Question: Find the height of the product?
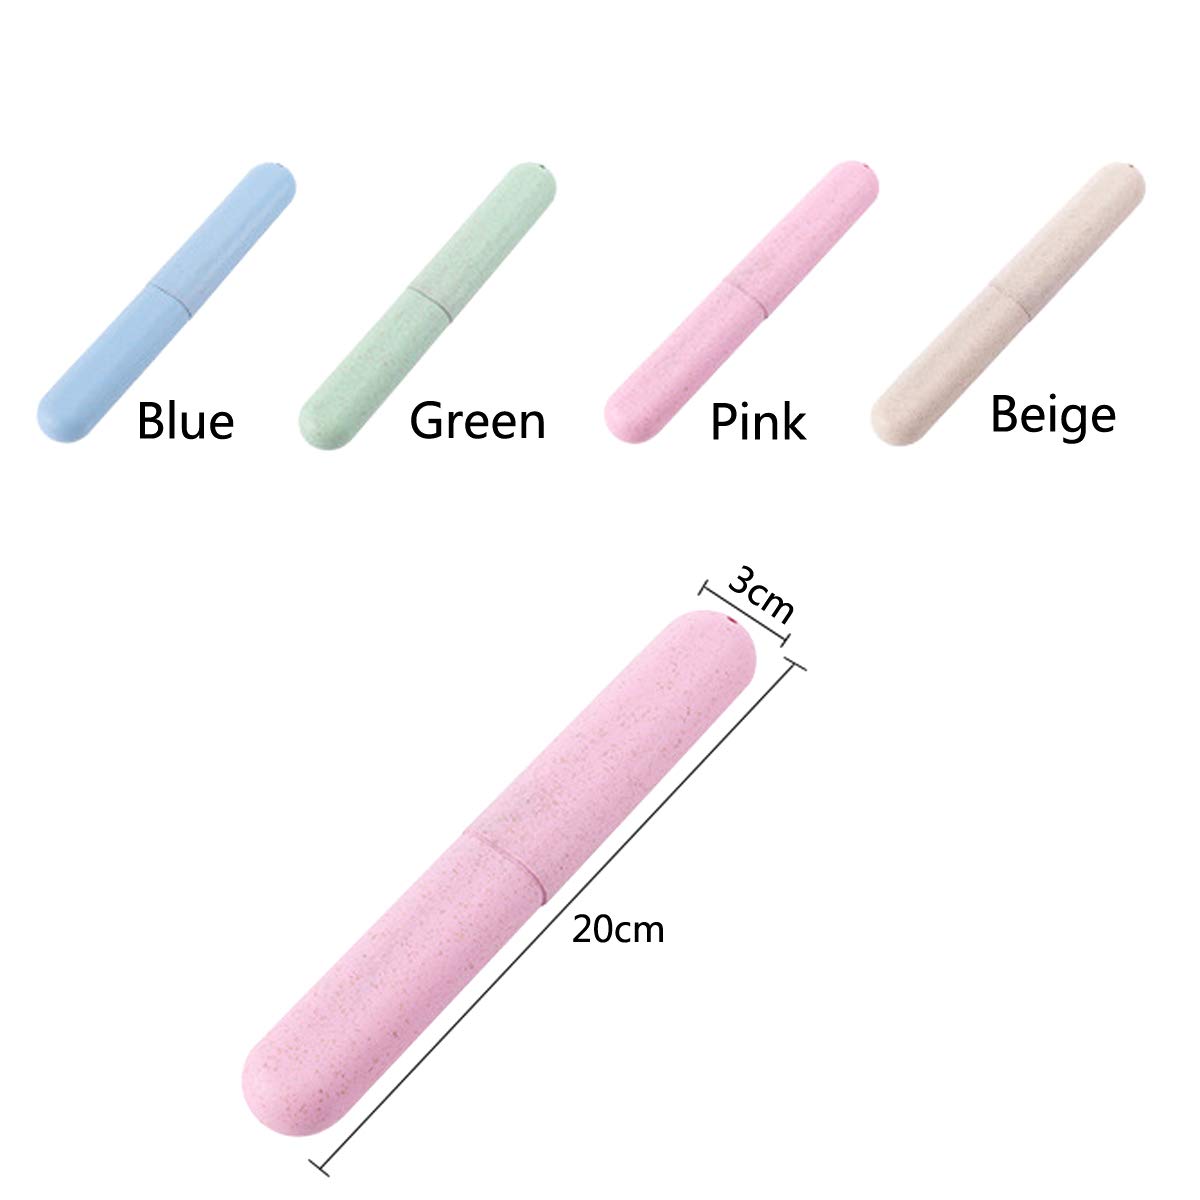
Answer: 3.0 centimetre